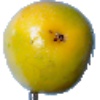
Label: Maracuja 1